Liver cancer

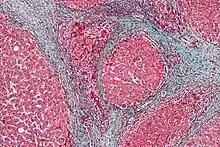
High magnification micrograph of a liver with cirrhosis. Trichrome stain. The most common cause of cirrhosis in the Western world is alcohol use disorder – the cause of cirrhosis in this case.

In addition to virus-related cirrhosis described above, other causes of cirrhosis can lead to HCC. Alcohol intake correlates with risk of HCC, and the risk is far greater in individuals with an alcohol-induced cirrhotic liver. There are a few disorders that are known to cause cirrhosis and lead to cancer, including hereditary hemochromatosis and primary biliary cirrhosis.